Question: Please indicate a possible affordance area of fork that can be used for holding
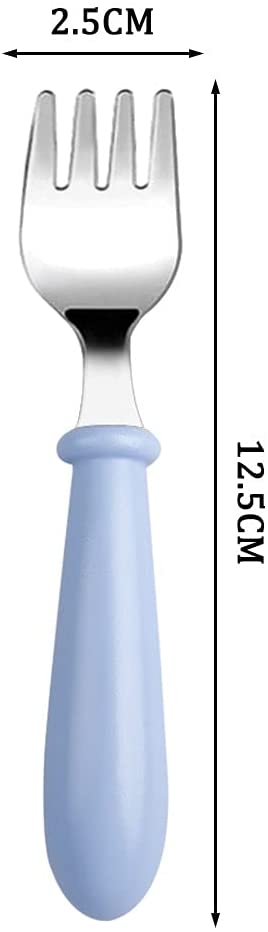
Answer: [47.064, 509.738, 177.738, 920.121]